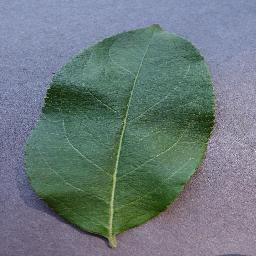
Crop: apple
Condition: healthy